Kasatochi Island

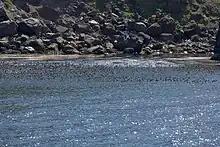
Auklet flock, Kasatochi Island

Kasatochi Island has a unique landscape that makes it an ideal home for many types of species. Some of these aspects that created such a beneficial habitat reflected strictly on the island's geology. Before 2008, the island was about 3 km in diameter and stood about 314 m high on the highest side. The island is steeper to the northern side than the southern side, and slightly north of the center of the island is a steep-walled caldera surrounding a lake. The crater is about in diameter, with its lake's surface lying only about 60 m above sea level. In all areas surrounding the crater, the island is characterized by steep sea-cliffs, talus slopes, and small, boulder-filled beaches. These many habitat possibilities set the stage for the numerous species that took residence there.